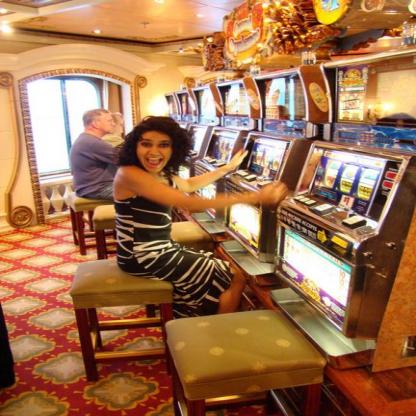
Scene: Indoor